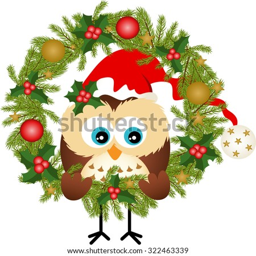
owl sitting in a wreath